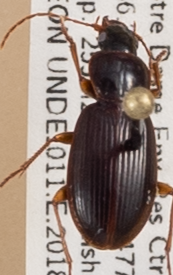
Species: Synuchus impunctatus
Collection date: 2018-07-25
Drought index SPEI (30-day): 0.458
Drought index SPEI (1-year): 0.866
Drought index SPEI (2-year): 2.09